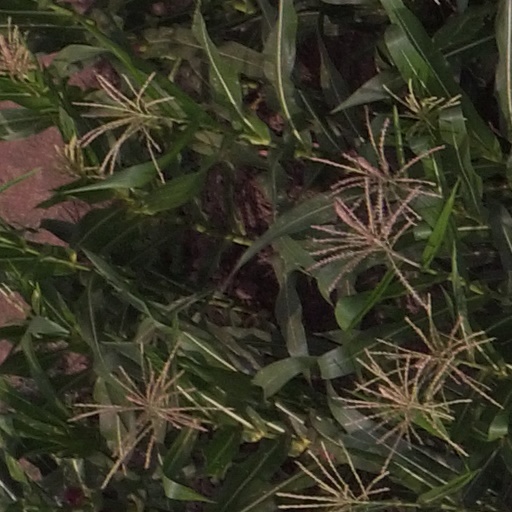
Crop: maize; corn